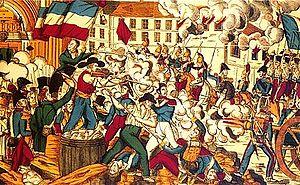
Bataille dans les rues de Lyon devant l'église de Saint-Nizier - Révolte des Canuts octobre 1831
Cette page concerne l'année 1831 du calendrier grégorien.
La monarchie de Juillet est le nom donné au régime politique du royaume de France entre 1830 et 1848. Instaurée le 9 août 1830 après les émeutes dites des « Trois Glorieuses », elle succède à la Restauration. La branche cadette des Bourbons, la maison d’Orléans, accède alors au pouvoir. Louis-Philippe Iᵉʳ n’est pas sacré roi de France mais intronisé roi des Français. Son règne, commencé avec les barricades de la révolution de 1830, est troublé par plusieurs soulèvements vite maîtrisés, républicains à Paris, légitimiste dans l'Ouest, une tentative avortée de coup d'État bonapartiste à Strasbourg, qui ne remettent guère en cause la paix intérieure. La monarchie de Juillet, qui a été celle d’un seul roi, fait suite à la monarchie dite « conservatrice » que constitue la Restauration entre 1814 et 1830. Plus libérale que celle qui la précède, elle est marquée par une renonciation à la monarchie absolue de droit divin et un louvoiement permanent entre les factions parlementaires du « mouvement » et de la « résistance ». Louis-Philippe définit lui-même sa politique comme celle du « juste milieu ».
Louis-Philippe Iᵉʳ, né le 6 octobre 1773 à Paris en France et mort le 26 août 1850 à Claremont au Royaume-Uni, est le dernier roi français. Il règne de 1830 à 1848 sur la France, avec le titre de « roi des Français ». Bien moins traditionaliste que ses prédécesseurs, il incarna un tournant majeur dans la conception et l'image de la royauté en France.
Lyon, du Premier au Second Empire, évolue considérablement. Vivant un « âge d'or » économique grâce à la soie, la cité connait une puissante expansion urbaine et commence son industrialisation. Sa population, souvent aux avant-gardes des combats républicains et anticléricaux, se soulève à plusieurs reprises.
La Croix-Rousse est une colline de la ville de Lyon, et le nom du quartier qui s'y trouve. Le plateau de la colline, qui culmine à 254 mètres, est situé dans le 4ᵉ arrondissement, et ses pentes sont en partie dans le 1ᵉʳ arrondissement.
5 au 6 novembre, France : vol du trésor de Childéric Iᵉʳ à la Bibliothèque royale. Une petite partie sera retrouvée les jours suivants dans la Seine.
La révolte des canuts désigne plusieurs soulèvements ouvriers ayant lieu à Lyon, en France, en 1831 puis 1834 et 1848. Il s'agit de l'une des grandes insurrections sociales du début de l’ère de la grande industrie.
Pierre Charnier est un chef d'atelier tisseur, canut lyonnais, catholique et royaliste, né à Lyon le 2 mai 1795, mort à Lyon 5ᵉ, le 8 décembre 1857. Il est l'un des principaux chefs ouvriers lyonnais de la période 1825-1857 et l’un des fondateurs du mutuellisme.
La Révolte à deux sous est un roman de l'écrivain Bernard Clavel paru aux éditions Albin Michel en 1992.
Antoine-Frédéric Ozanam est un professeur de littérature étrangère à la Sorbonne, fondateur de la Société de Saint-Vincent-de-Paul, historien et essayiste catholique français ; il a été béatifié par le pape Jean-Paul II le 22 août 1997.
L’histoire de la soierie à Lyon comprend l'étude de l'ensemble des acteurs de l'industrie de la soie à Lyon. Le secteur soyeux lyonnais tout au long de son histoire comprend toutes les étapes de la fabrication et de la vente d'un tissu en soie à partir de la soie grège : filature, création d'un motif, tissage, apprêt, commercialisation. L'ensemble du secteur est dénommé la « Fabrique ».